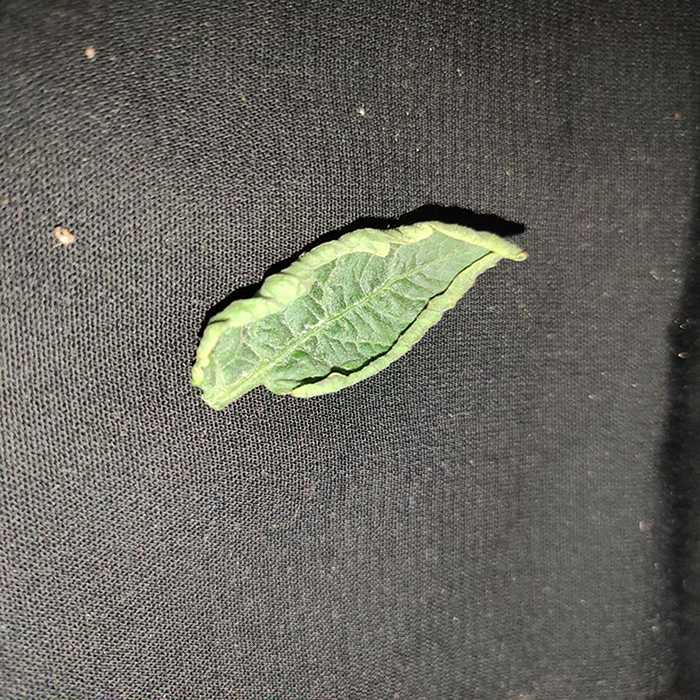
Plant: Tomato
Label: Tomato leaf curl virus